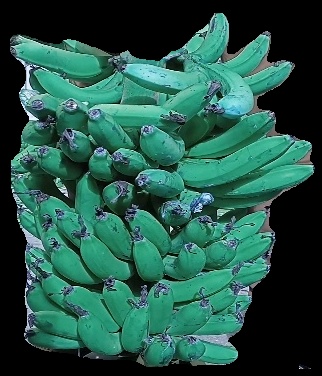
Variety: pachbale
Grade: grade3